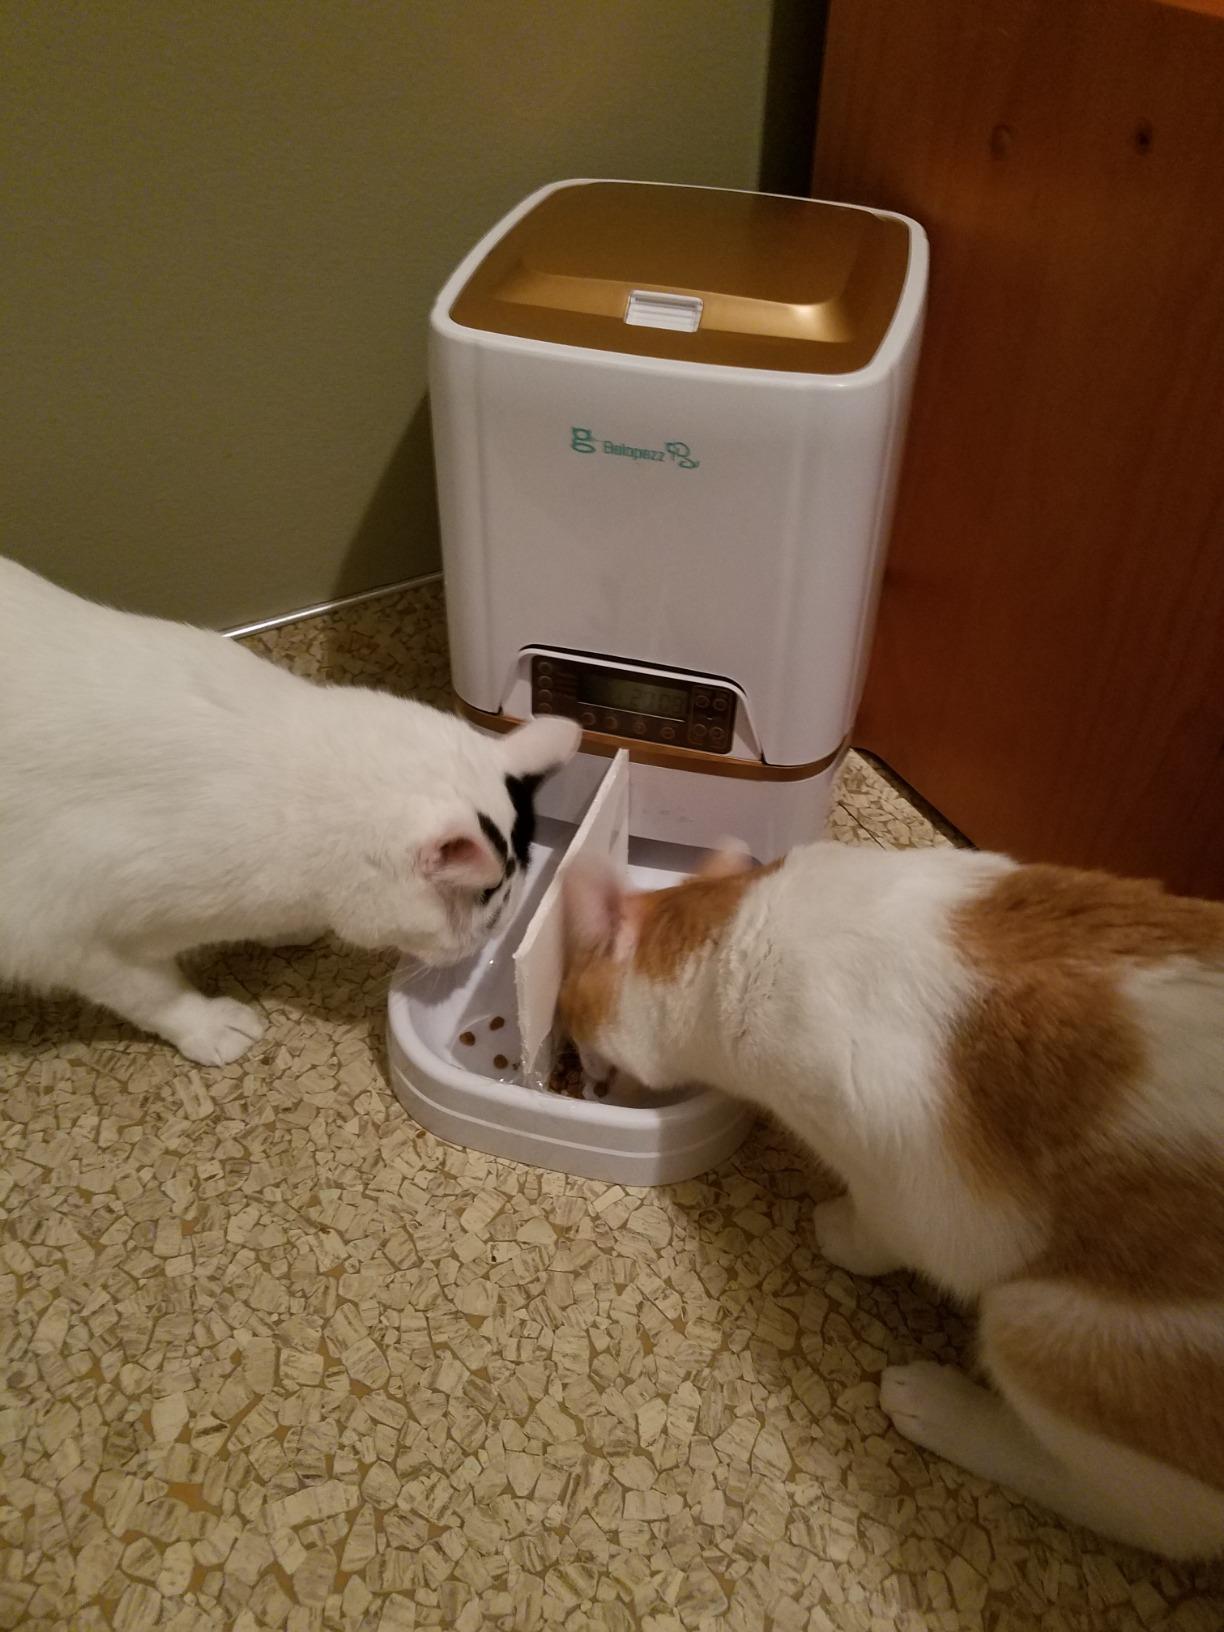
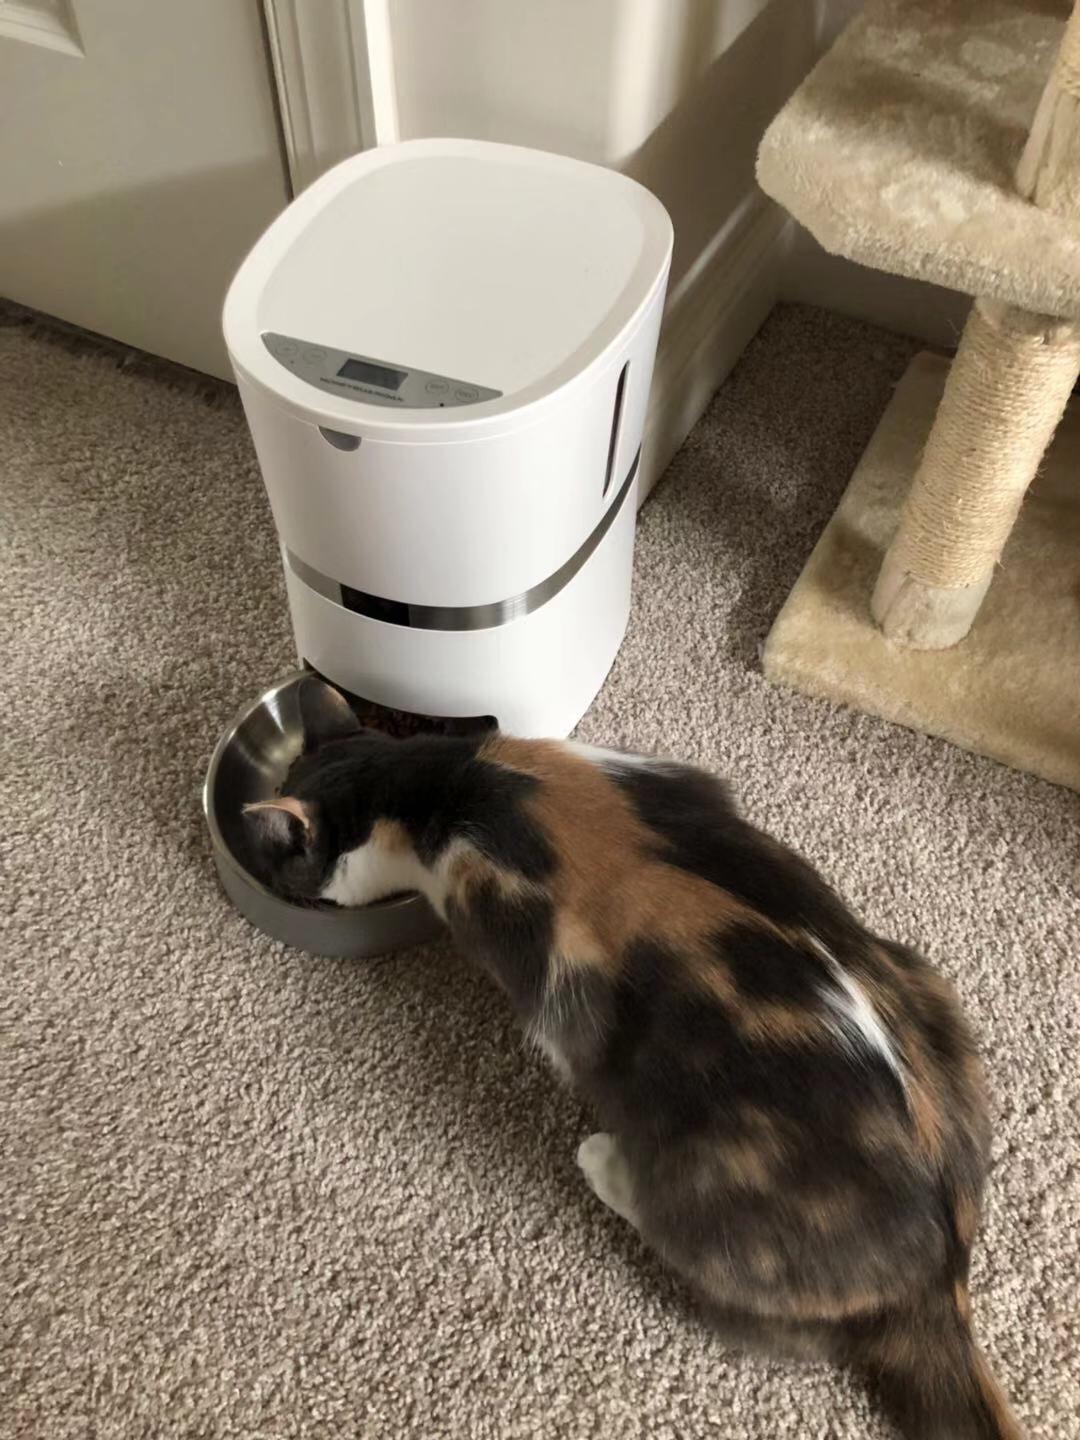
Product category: items_feeder
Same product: no